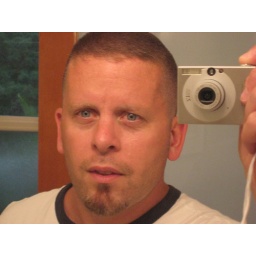
boy in the mirror